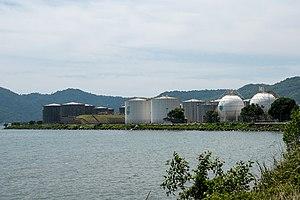
Kota Kinabalu, anciennement connue sous le nom de Jesselton, est la capitale de l'État du Sabah en Malaisie et la préfecture du district de Kota Kinabalu. Elle est également la capitale de la division de la Côte Ouest du Sabah. La ville se situe sur la côte nord-ouest de l'île de Bornéo au bord de la mer de Chine méridionale. Le parc national de Tunku Abdul Rahman se trouve à l'ouest et le mont Kinabalu, qui donne son nom à la ville, est à l'est. Selon le recensement de 2010, Kota Kinabalu compte 452 058 habitants, et, si les districts adjacents de Penampang et Putatan sont inclus, la population de l'agglomération est de 628 725 habitants.